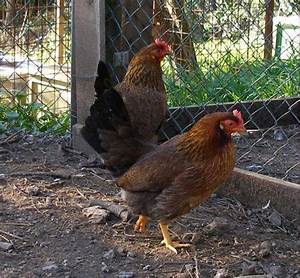
Label: chicken